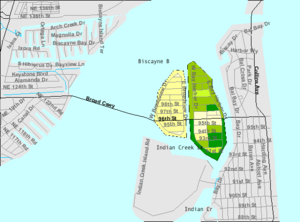
Bay Harbor Islands est une ville américaine située dans le comté de Miami-Dade en Floride.